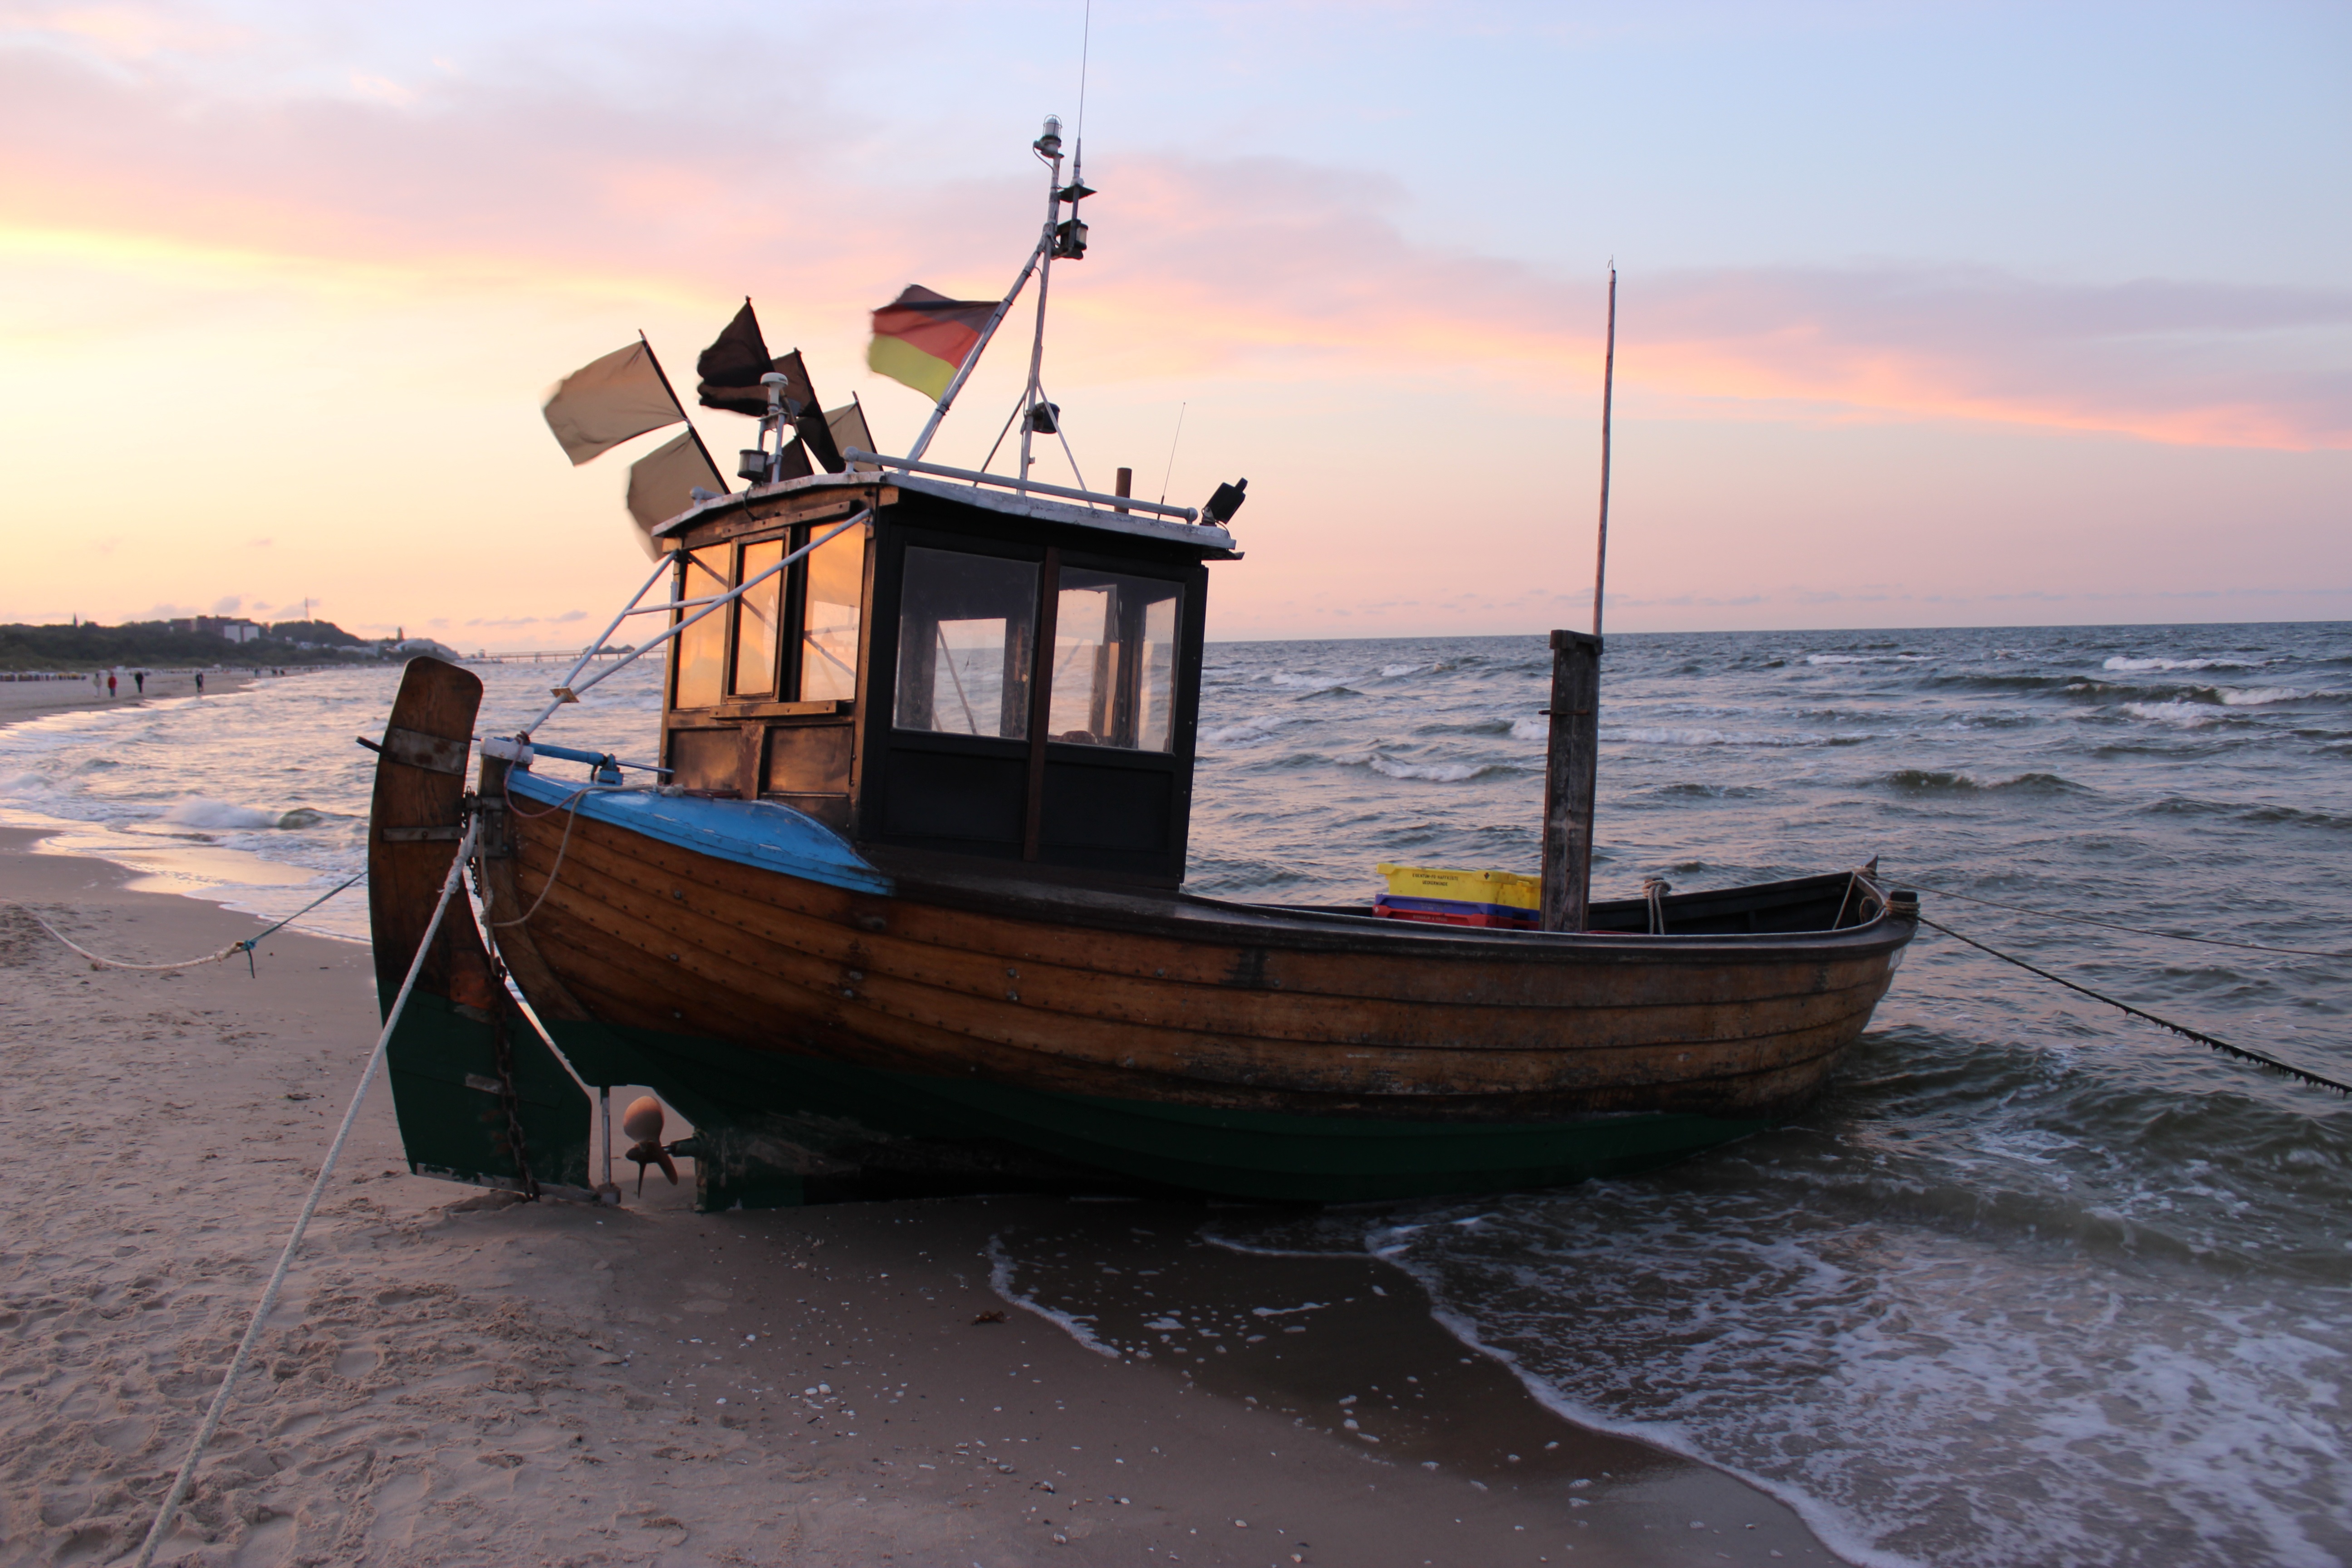
beach, sea, coast, water, boat, lake, ship, boot, vehicle, island, bank, boating, watercraft, barque, abendstimmung, fishing vessel, long tail boat, watercraft rowing, fishing trawler